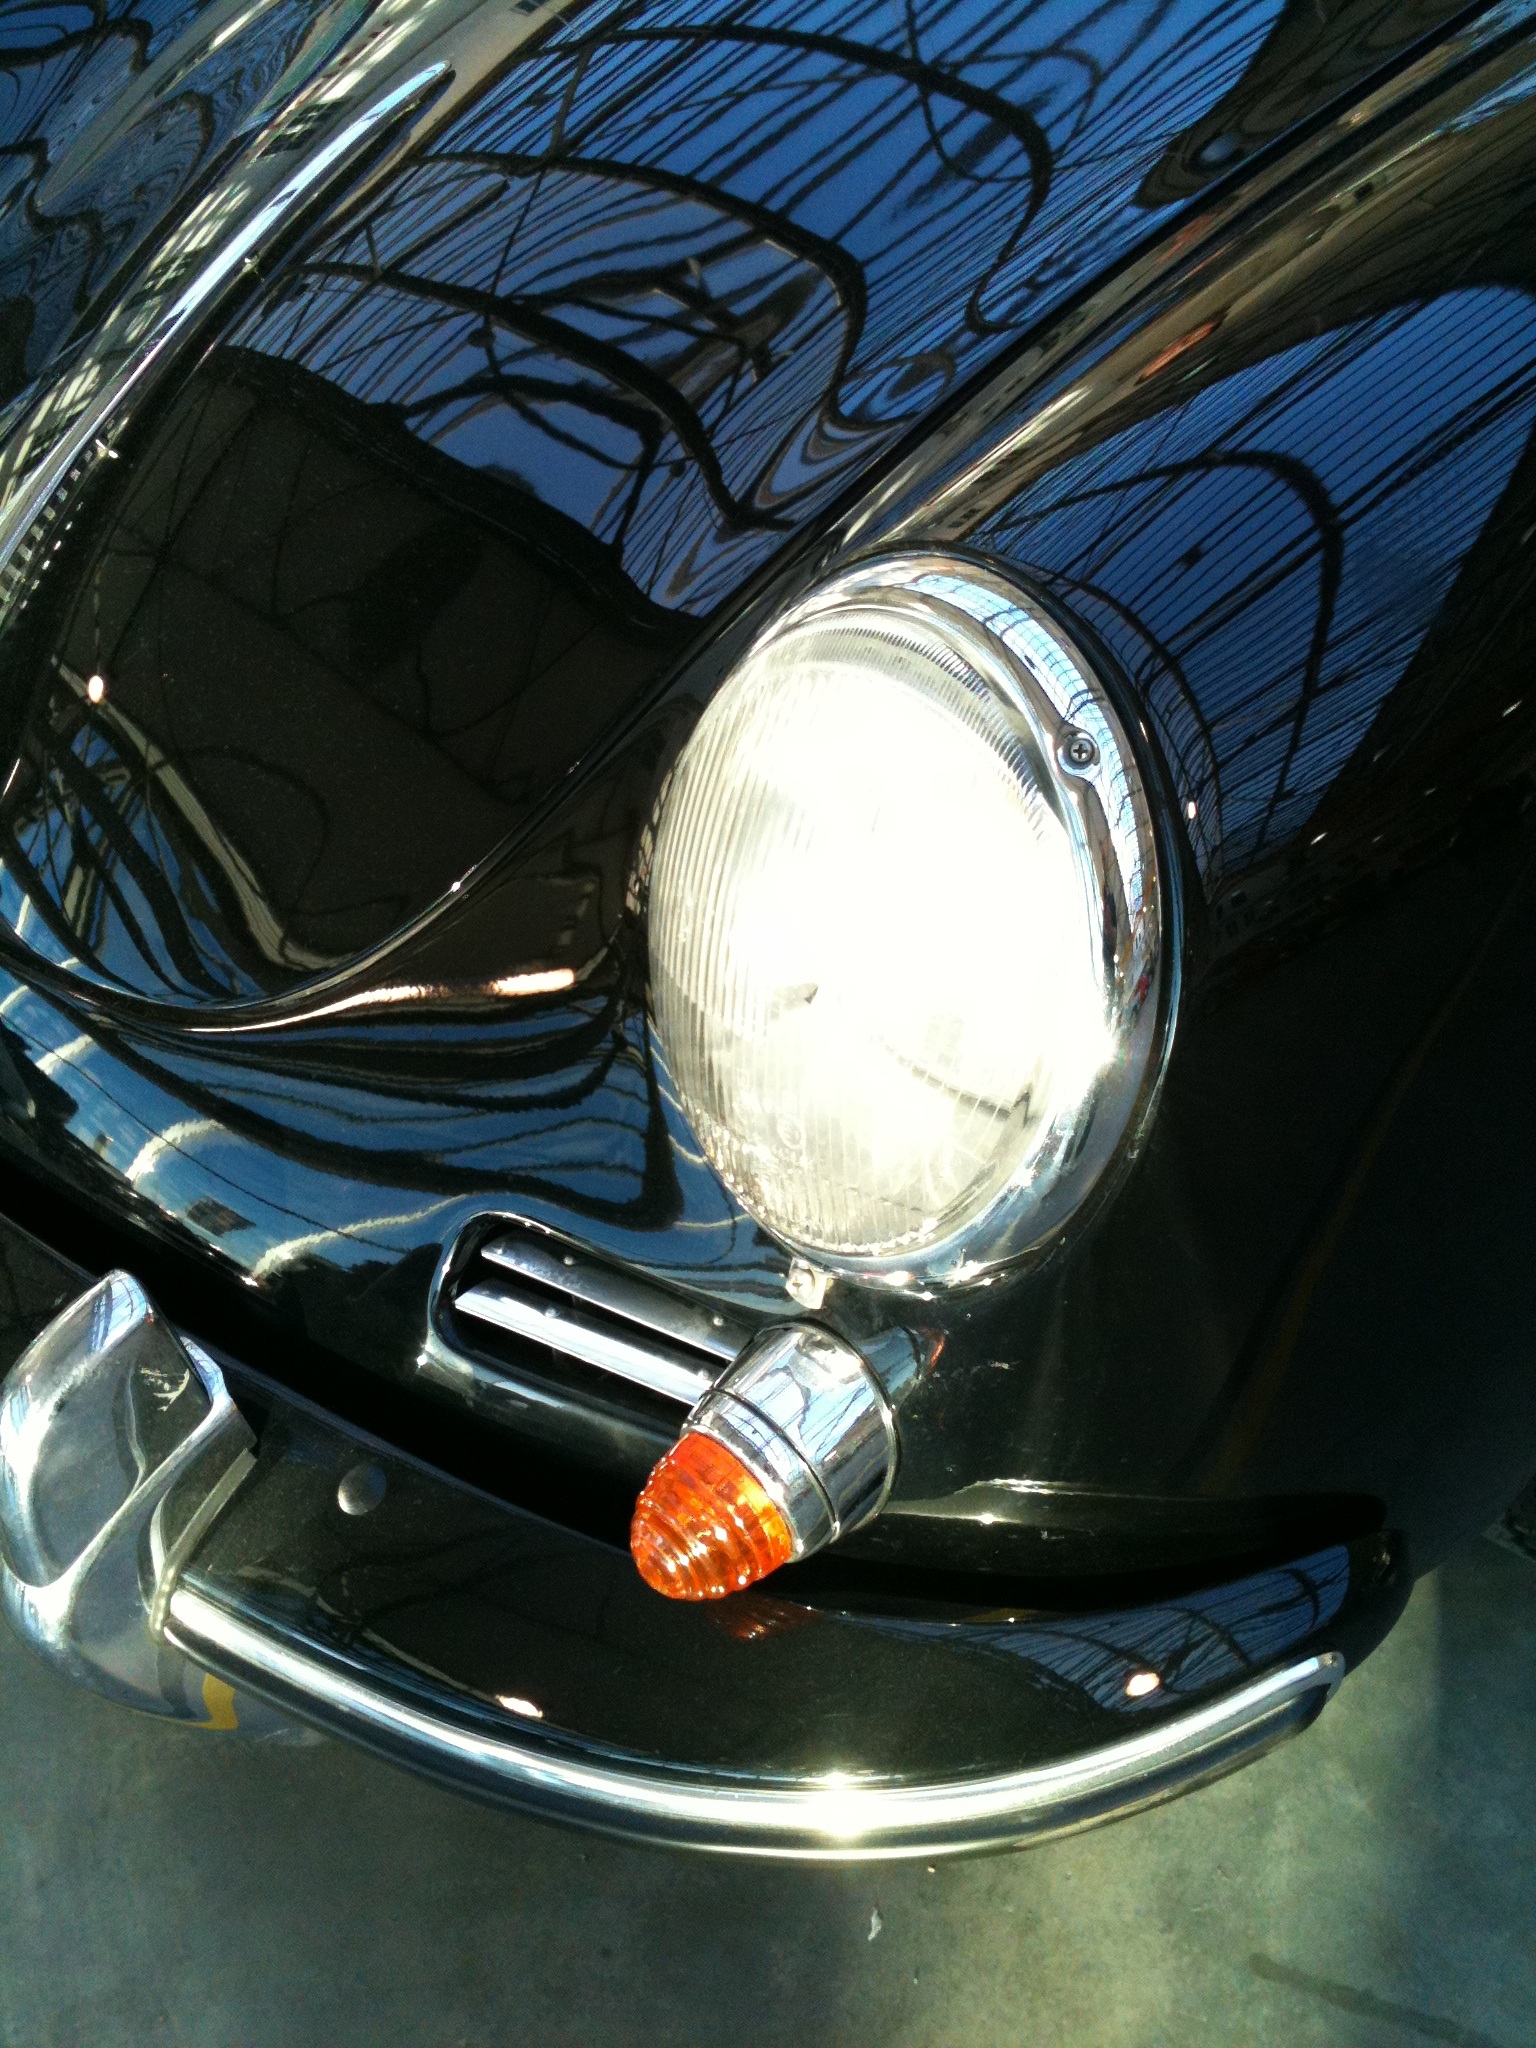
light, traffic, car, wheel, window, glass, red, vehicle, windshield, auto, steering wheel, spotlight, automotive, sports car, vintage car, headlamp, bumper, lights, rim, oldtimer, classic, pkw, land vehicle, automobile make, automotive exterior, automotive design, performance car